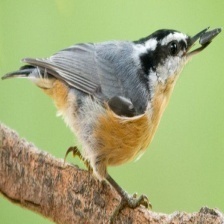
Species: CRESTED NUTHATCH
Scientific name: SITTA CAROLINENSIS